David Frockt

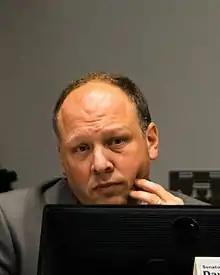
Frockt in 2017

David S. Frockt (born July 14, 1969) is an American politician and attorney who served as a member of the Washington State Senate for the 46th legislative district, which includes North Seattle, Lake Forest Park, and Kenmore.